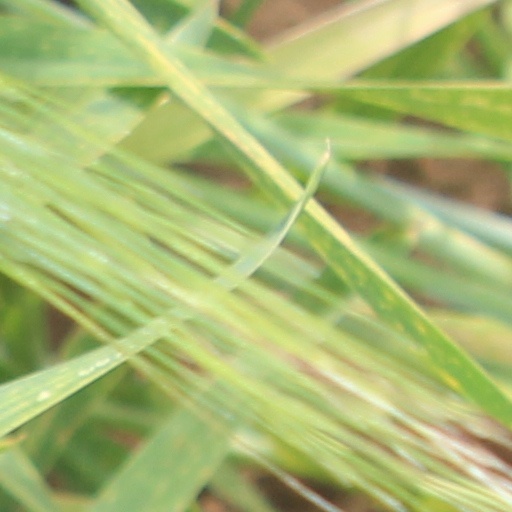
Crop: wheat